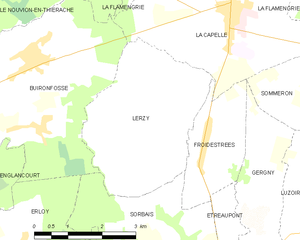
Carte des communes françaises: Lerzy